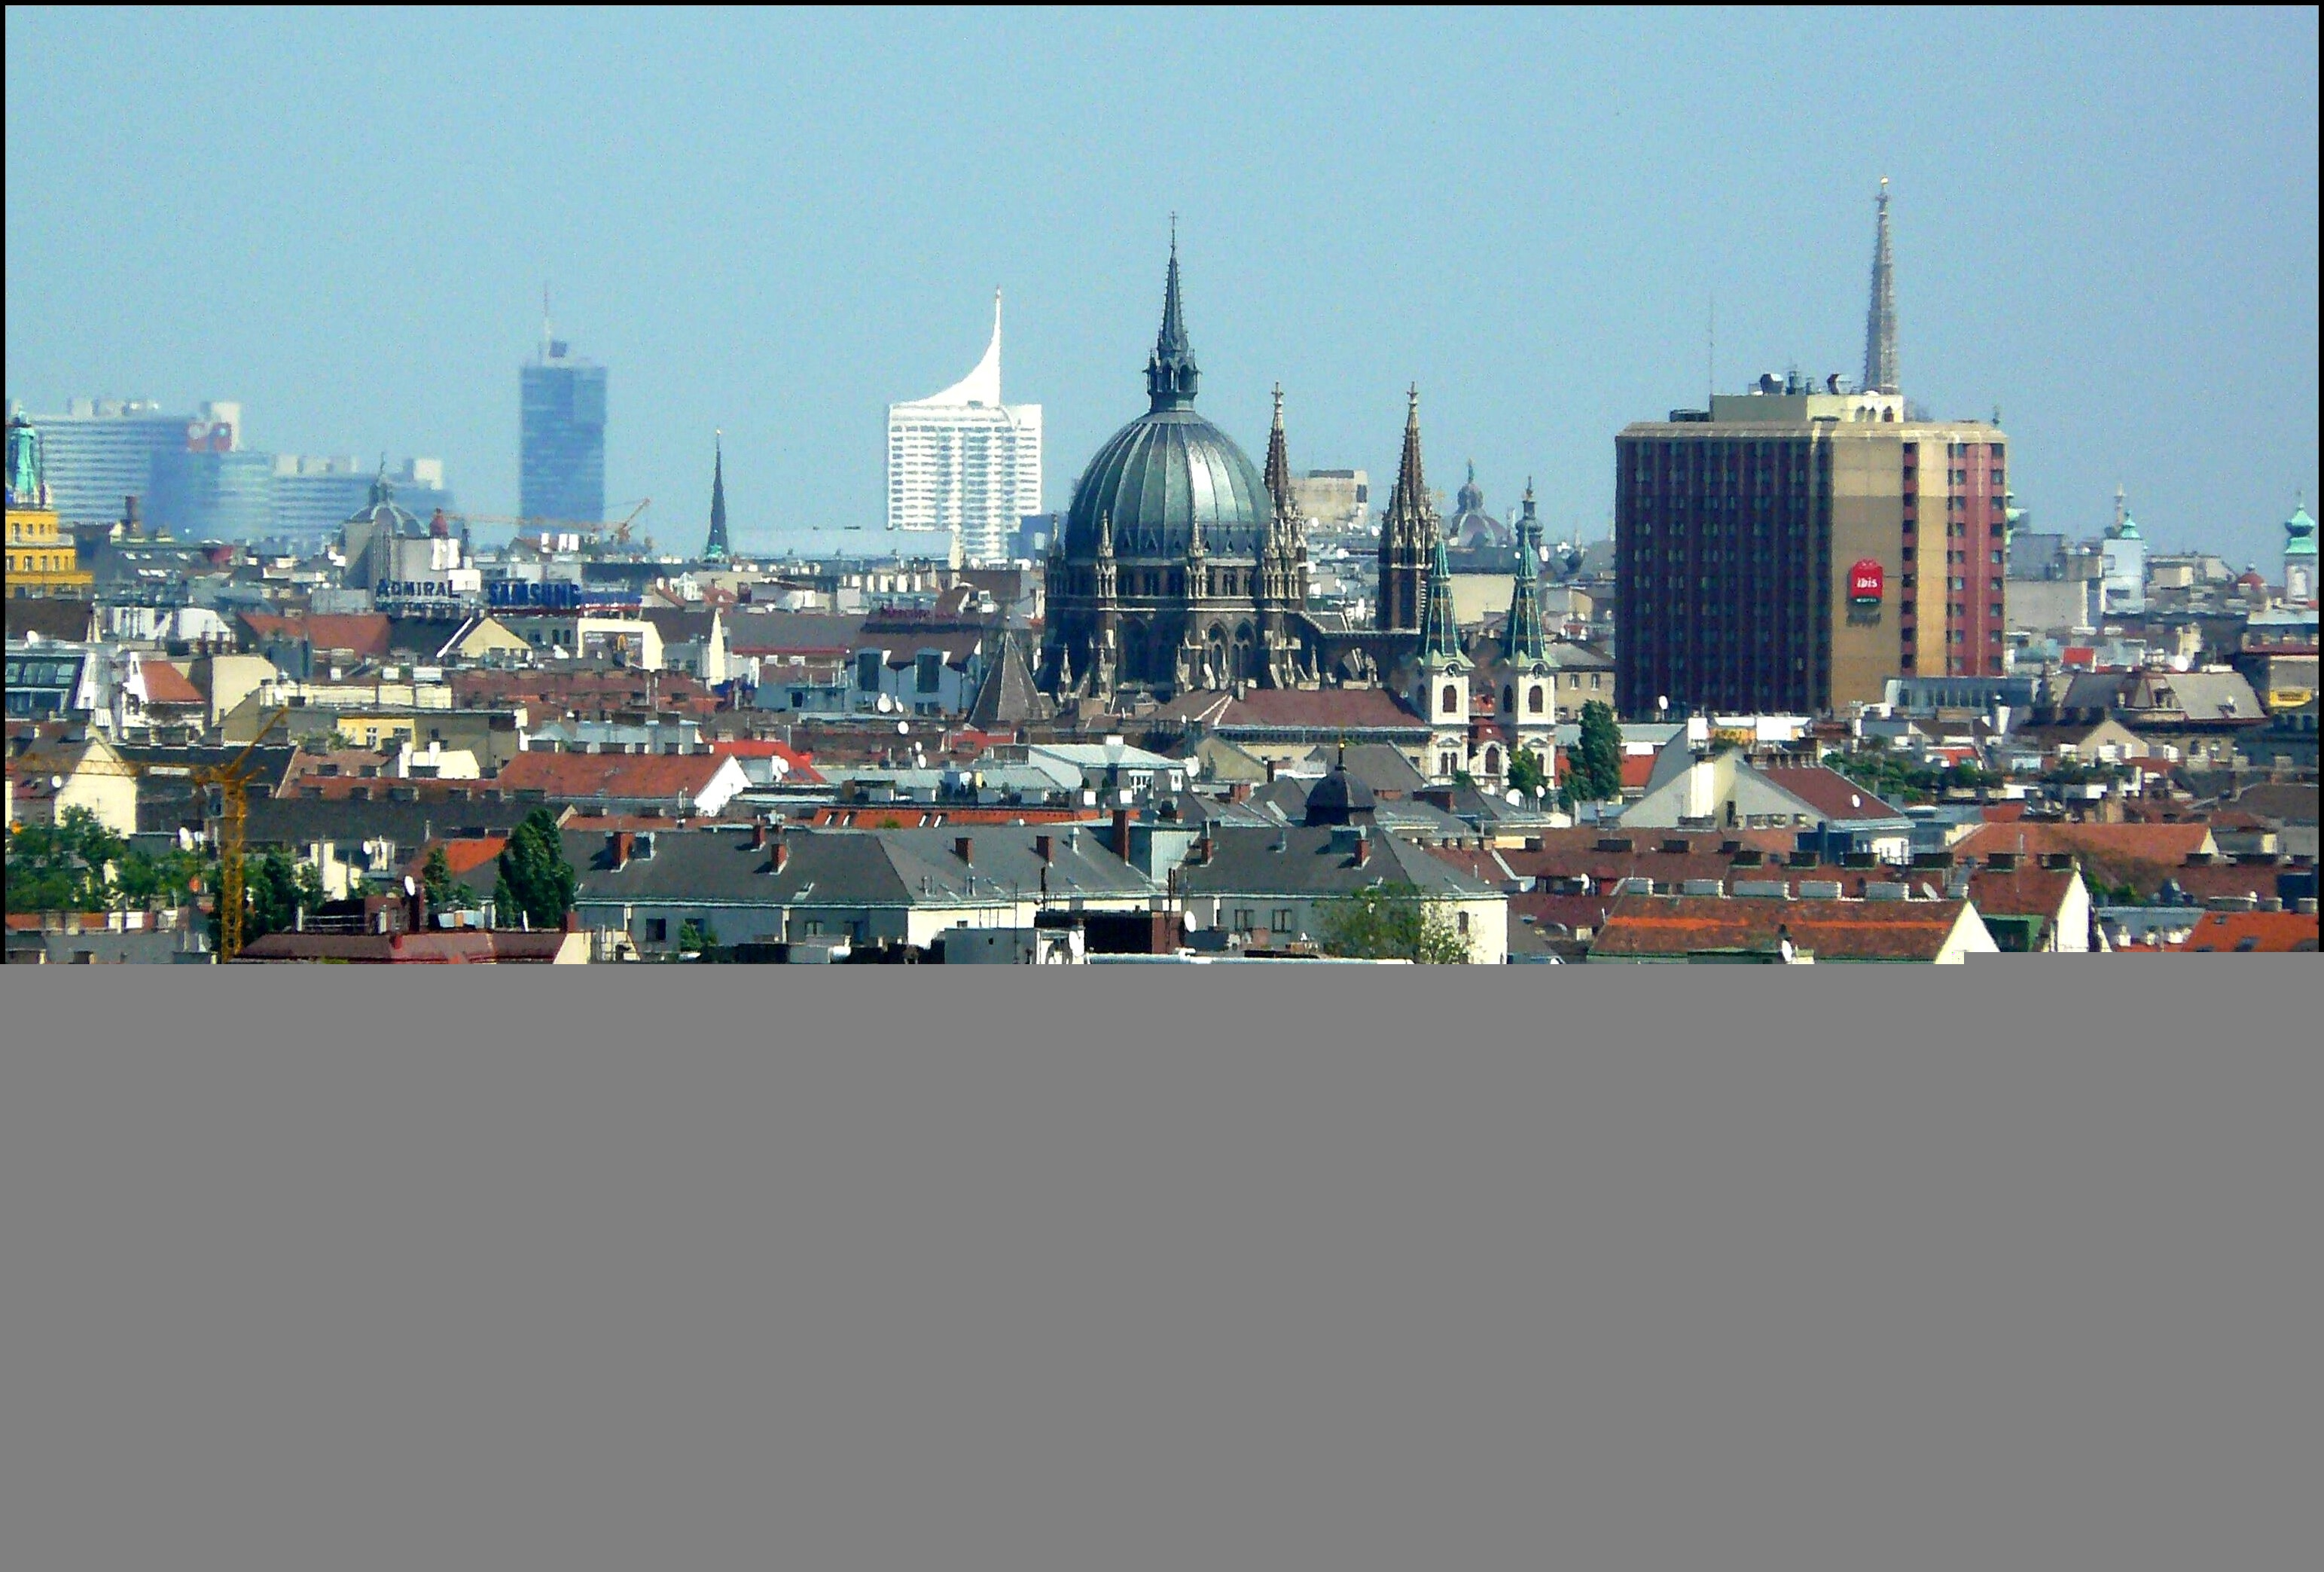
architecture, skyline, town, building, city, skyscraper, urban, cityscape, panorama, downtown, landmark, tourism, city view, austria, places of interest, capital, structures, homes, vienna, culture, famous, historically, roofs, metropolis, bird's eye view, aerial photography, urban area, geographical feature, human settlement, metropolitan area